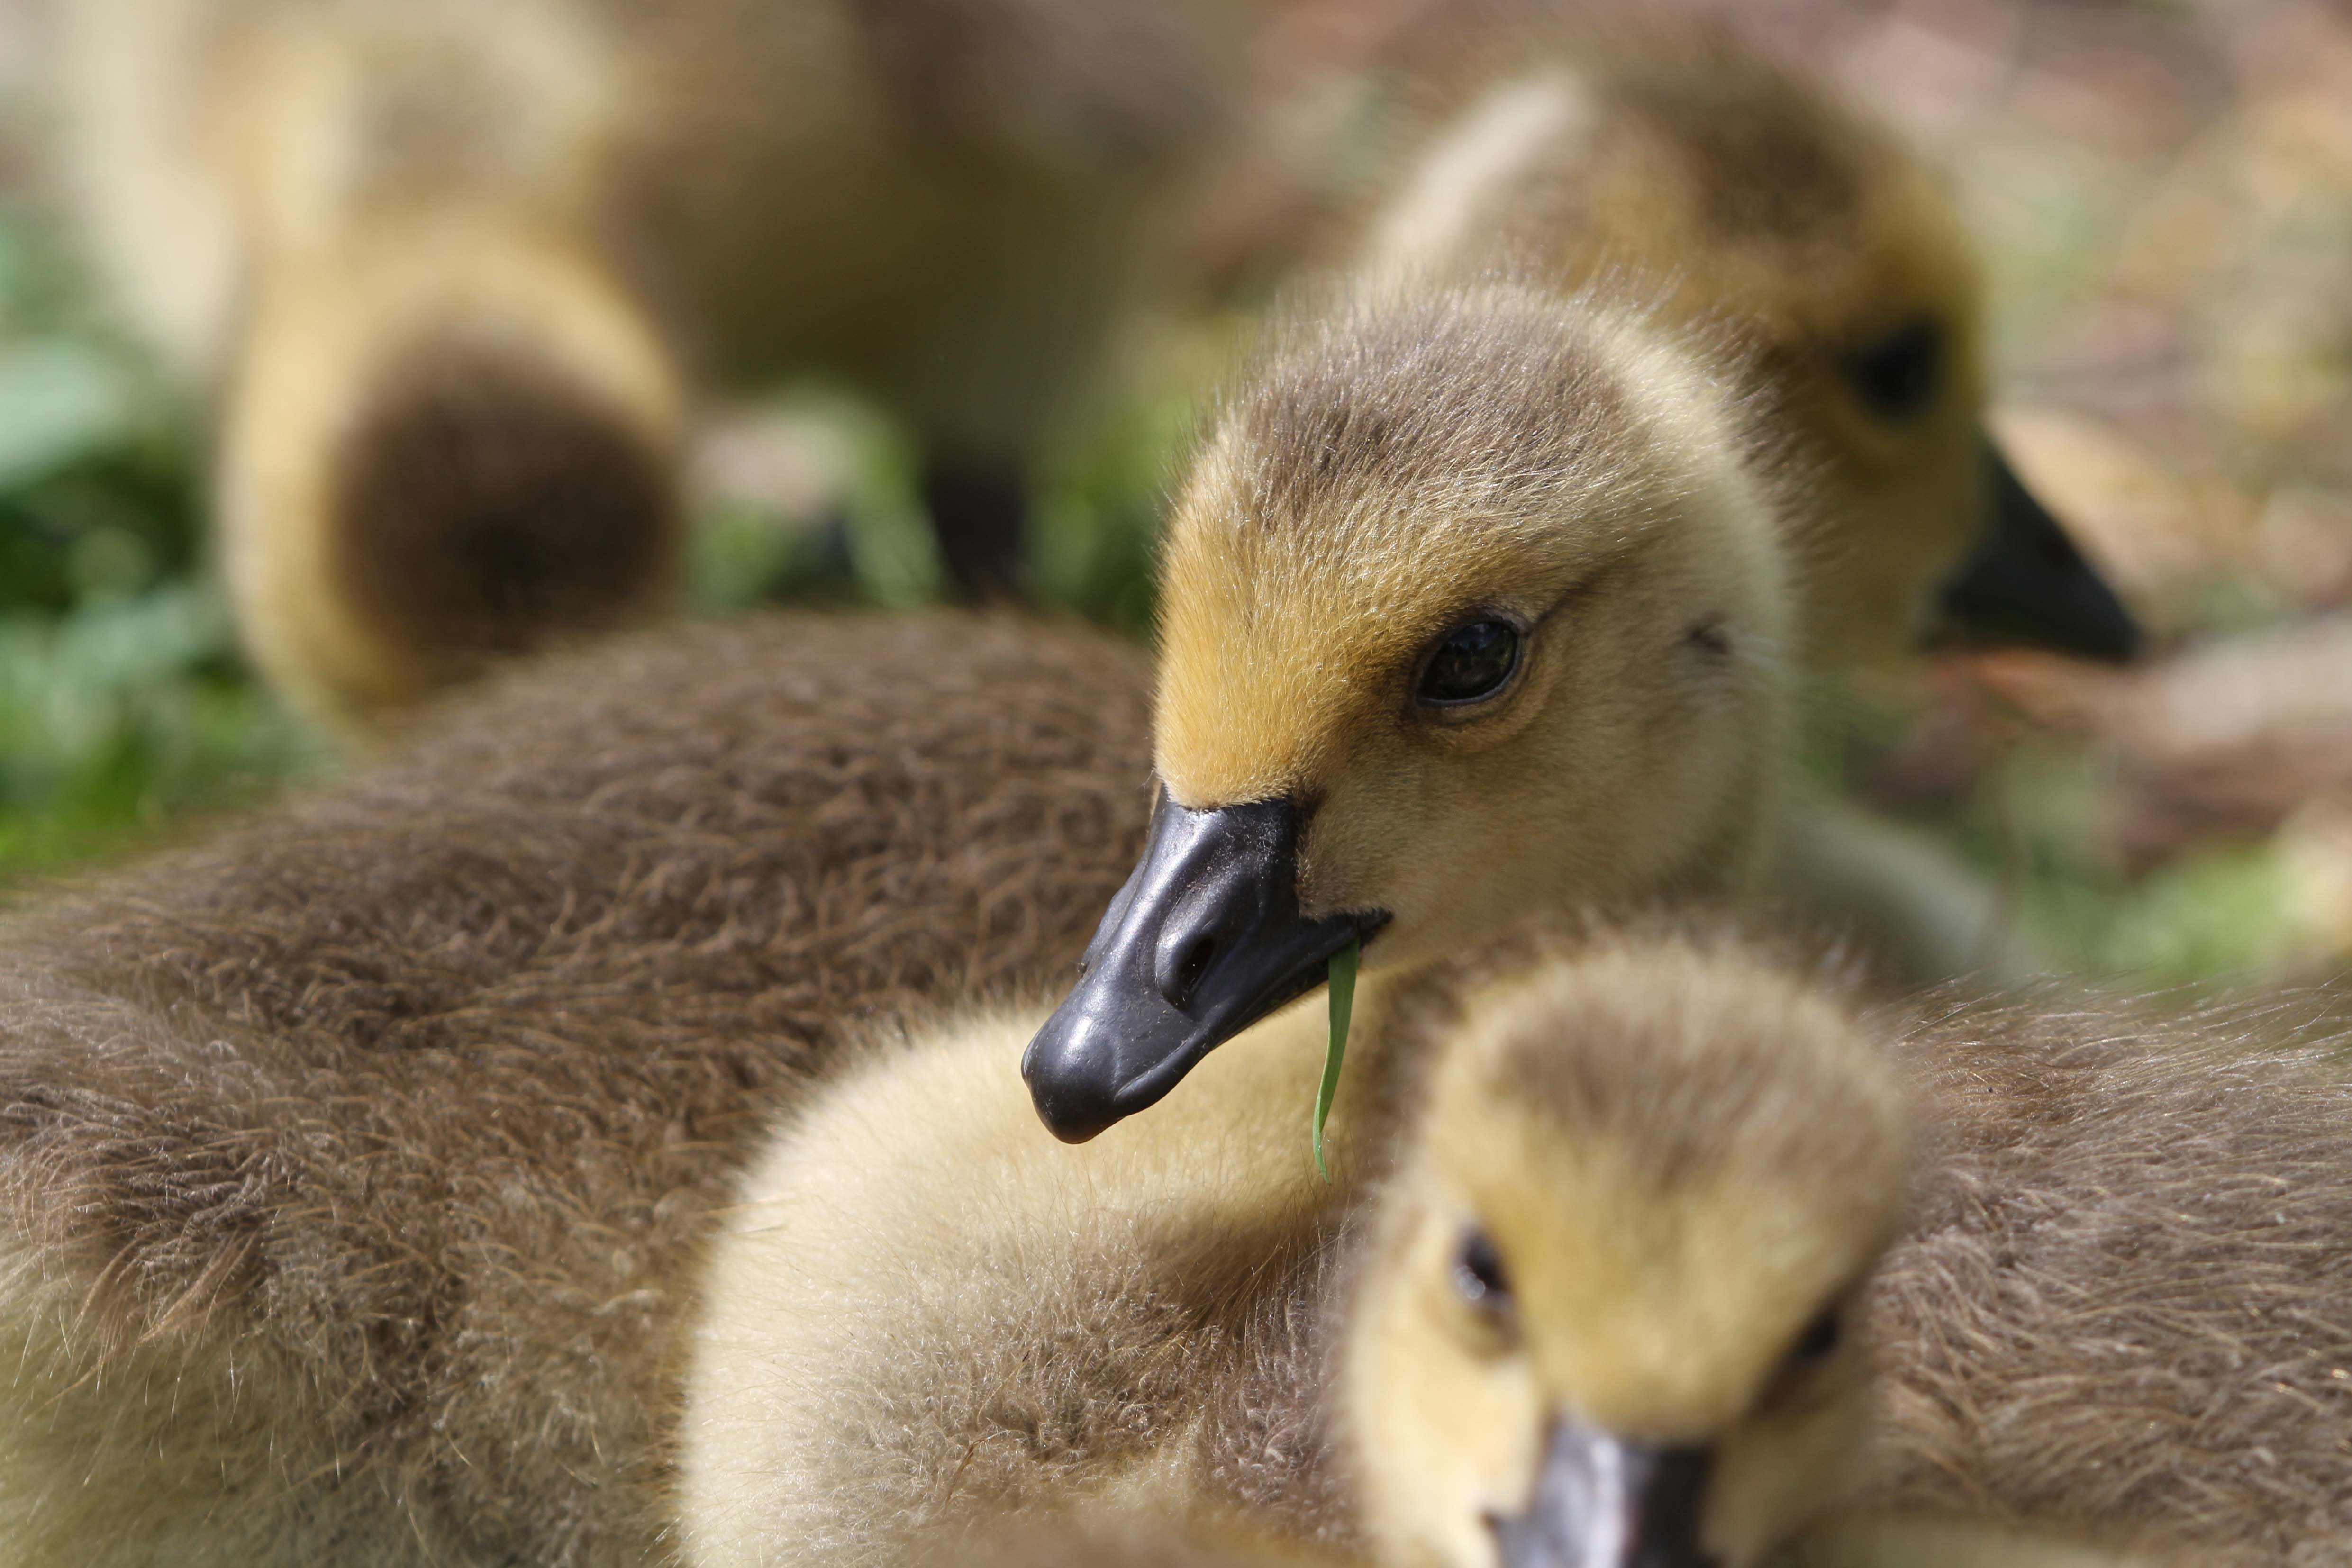
nature, bird, animal, wildlife, beak, fauna, poultry, birds, duck, animals, goose, geese, vertebrate, waterfowl, water bird, mallard, canada goose, canada geese, migratory birds, ducks geese and swans